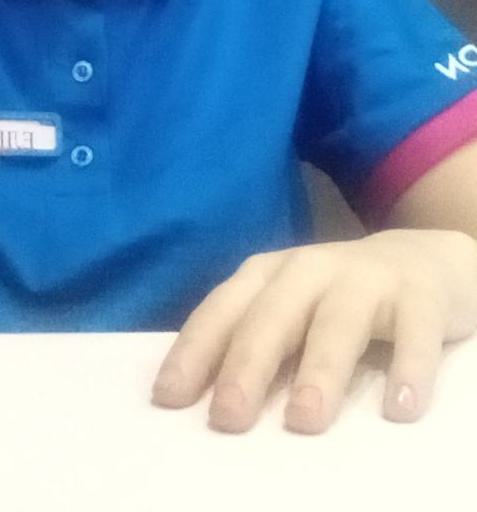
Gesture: no_gesture